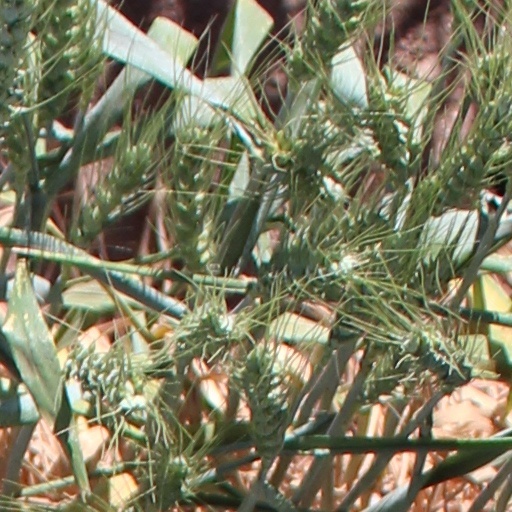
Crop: wheat